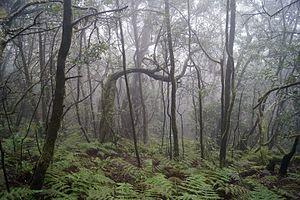
Le parc national de Garajonay est un parc national créé en 1981 situé dans l'île de La Gomera dans les Îles Canaries. Son territoire, d'une superficie de 3 986 hectares, couvre plus de 10% de l'île et se trouve sur tout ou partie des six communes de l'île, dont il occupe le centre et certaines zones au nord. Il a été déclaré patrimoine de l'humanité en 1986. Le parc est également depuis 2012 Réserve de biosphère avec toute l'île.